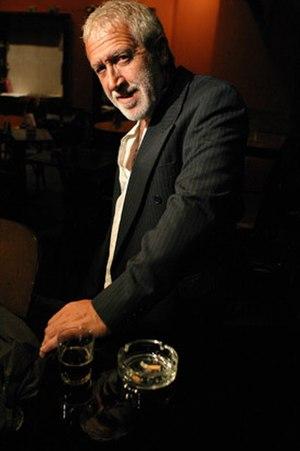
Gordon Hionides dit Haskell, né le 27 avril 1946 à Verwood, Dorset, Angleterre de parents grecs, est un musicien et auteur-compositeur britannique. Chanteur, guitariste et bassiste pop, rock et blues, il est un ami d'école du guitariste de King Crimson, Robert Fripp, ils ont joué ensemble dans le groupe adolescent de Fripp au milieu des années 1960, The League of Gentlemen. Haskell a d'abord été reconnu comme bassiste pour le groupe britannique The Fleur de Lys, puis a passé une courte période avec King Crimson, chantant sur une chanson de leur deuxième album In the Wake of Poseidon, Cadence and Cascade, puis comme chanteur et bassiste sur leur troisième album Lizard. Après avoir quitté King Crimson, il a poursuivi sa carrière en tant que chanteur, obtenant enfin une reconnaissance internationale en 2001 avec sa chanson à succès How Wonderful You Are, tirée de son album platine Harry's Bar.